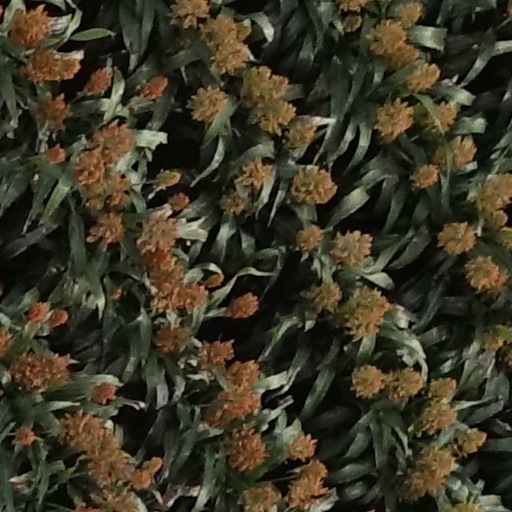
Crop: sorghum